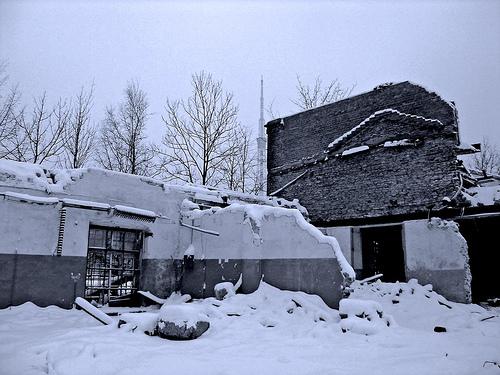
Weather: snow or frosty